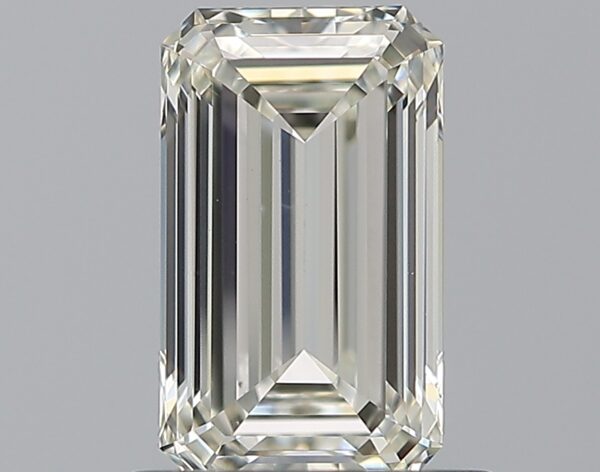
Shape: emerald
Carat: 0.75
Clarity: VS1
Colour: J
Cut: EX
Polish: VG
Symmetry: VG
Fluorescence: F
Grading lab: GIA
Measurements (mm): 7.04 x 4.13 x 2.53